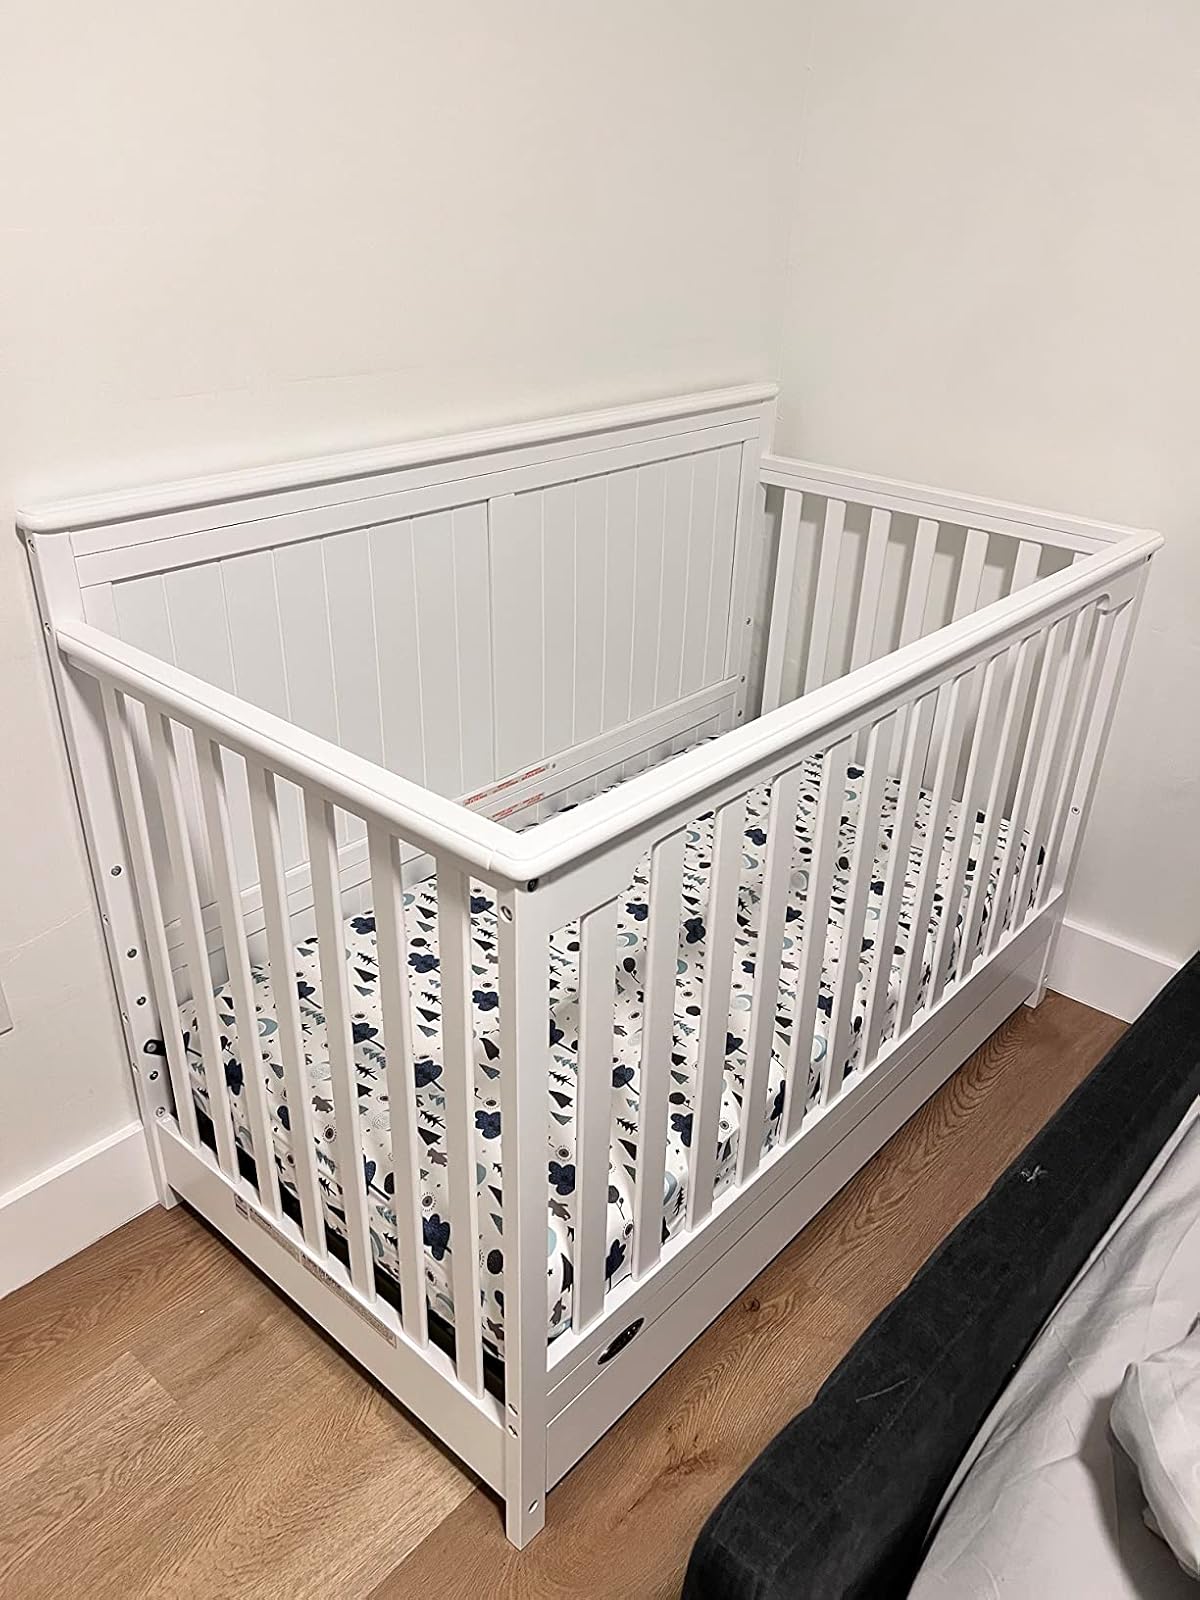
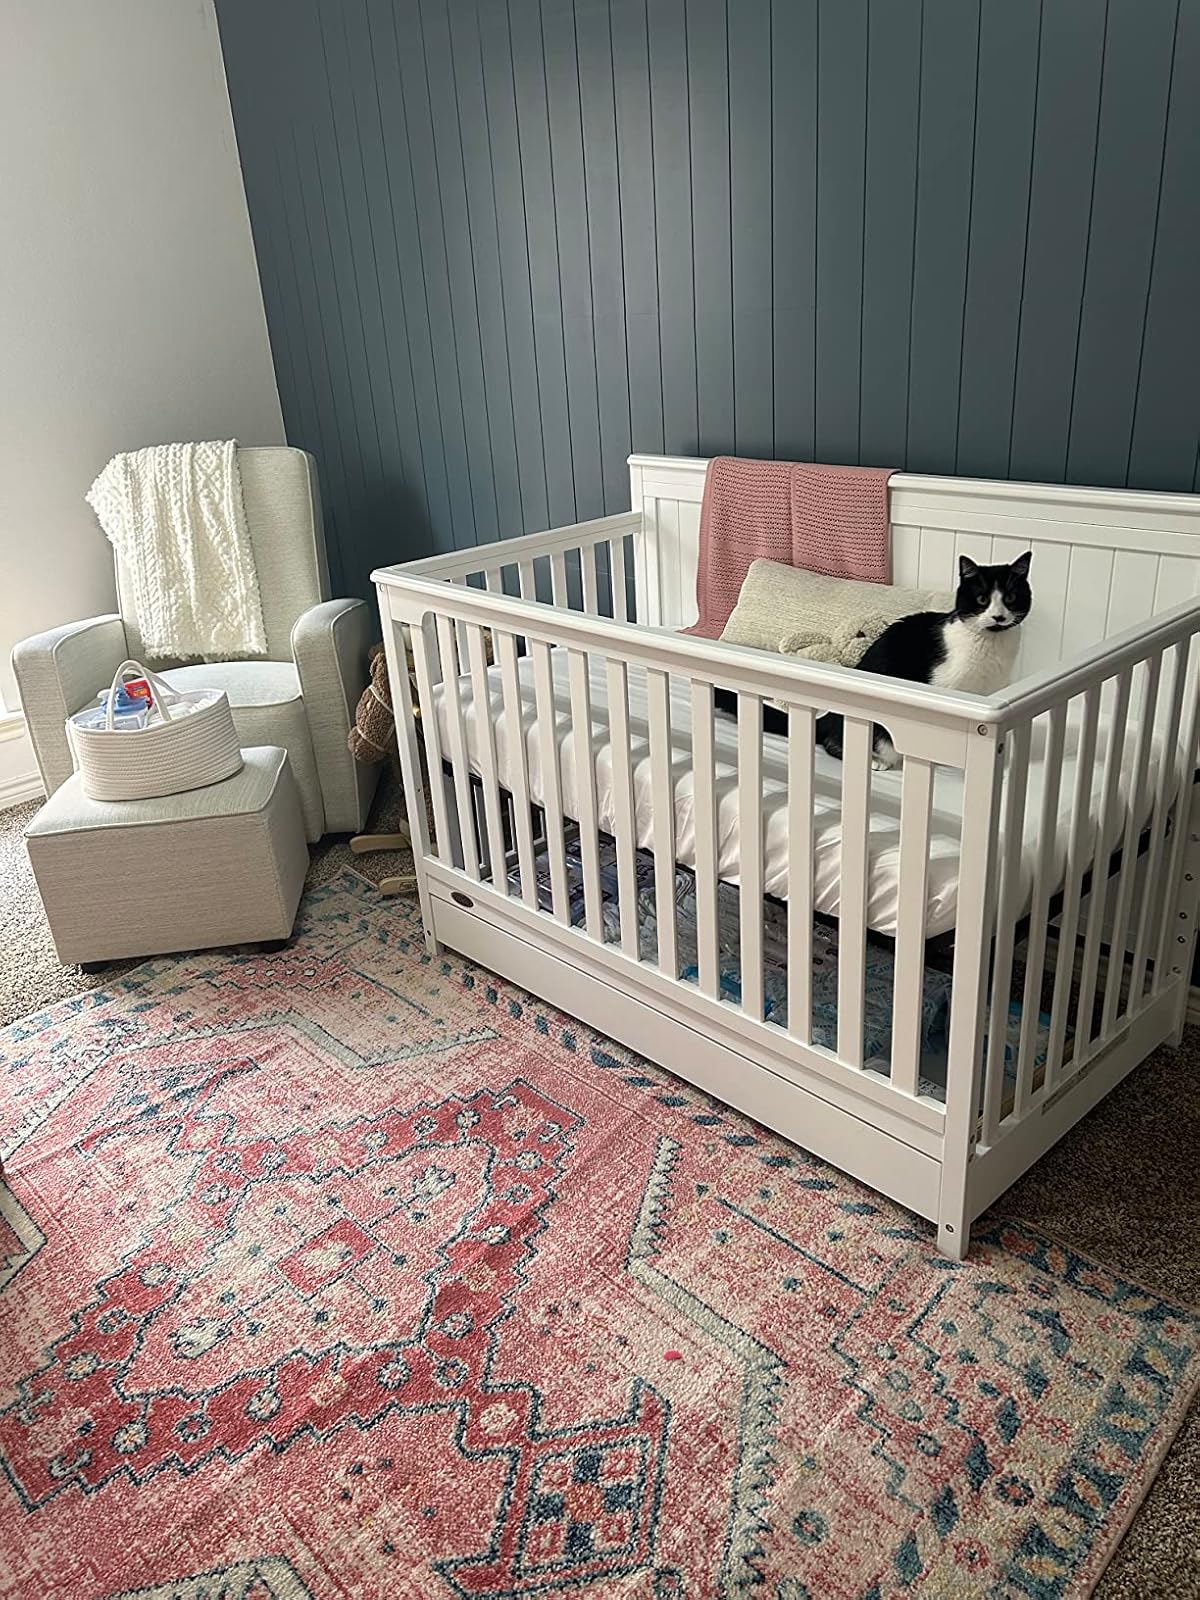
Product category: products_crib
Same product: yes